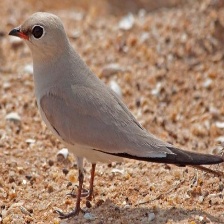
Species: BURCHELLS COURSER
Scientific name: CURSORIUS RUFUS